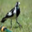
Label: bird